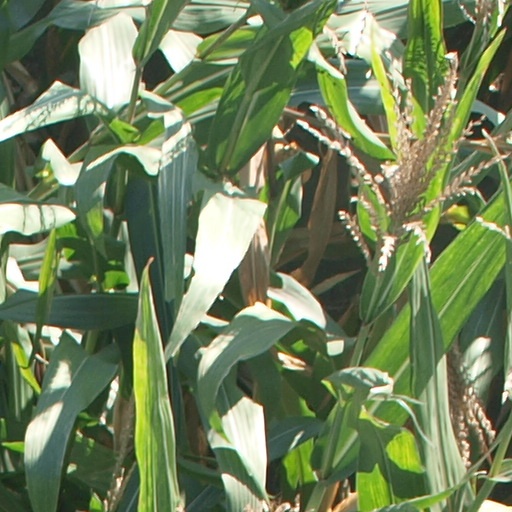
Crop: maize; corn